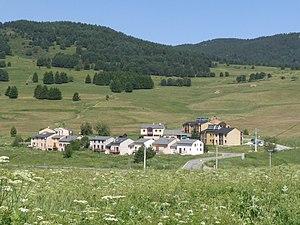
Puyvalador et le chemin Vauban (ancienne voie royale), Pyrénées-Orientales, France